Frankmusik

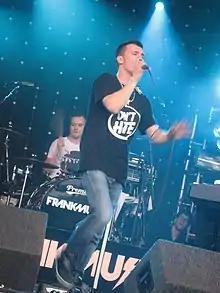
Frankmusik performing at Lovebox Festival in London on 18 July 2009

Vincent James Turner (born 9 October 1985), better known by his stage name Frankmusik (and between 2011 and 2012, by the name Vincent Did It), is an English synth-pop musician. Since 2010 he is based in Los Angeles as remixer and producer.